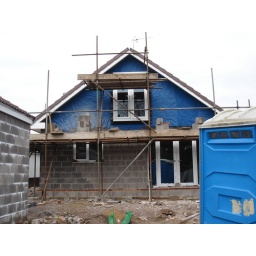
house build in caerphilly with white upvc french doors